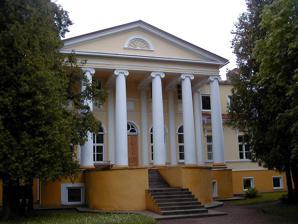
Building: Lamiņi Manor
Country: Latvia
Year built: 1856
Manor house in Latvia Lamiņi Manor Lamiņi Manor General information Location Lamiņi [ lv ] , Pūre Parish , Tukums Municipality , Courland Country Latvia Coordinates 57°05′56″N 22°57′36″E / 57.09889°N 22.96000°E / 57.09889; 22.96000 Construction started 1855 Completed 1856 Lamiņi Manor ( Latvian : Lamiņu muižas pils ) is a manor house in Lamiņi [ lv ] , Pūre Parish , Tukums Municipality in the historical region of Courland , in western Latvia . History Lamiņi Manor was built between 1855 and 1856.  In the mid-19th century manor was acquired by Ferman, a merchant from Riga, and new manor master house was built. It currently houses the Dzirciems special boarding school. Manor park At the same time when the construction of the new manor master house was going on, Ferman ordered creation of a new manor park with decoratively trimmed trees intertwined with pathways, flower beds, and decorative ponds. In 1912 Lamiņi Manor park was characterized as a rare example of Old French and Rococo style park in the Baltics. See also List of palaces and manor houses in Latvia References